Phoenix (Romanian band)

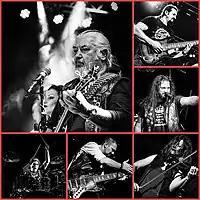
"From top-left, clockwise:"Nicu Covaci, Cristi Gram, Costin Adam, Lavinia Săteanu, Vlady Săteanu, Flavius Hosu

Phoenix (also known as Trupa Phoenix in Romania) or for a short time Sfinții ( The Saints) is a Romanian rock band formed in 1962 in Timișoara by guitarists Nicu Covaci and Kamocsa Béla. Guitarist Claudiu Rotaru, vocalist Florin "Moni" Bordeianu and drummer Ioan "Pilu" Ștefanovici completed the early lineup. The group became famous in Romania in the 1970s when it started fusing their 1960s rock and roll sound with traditional folk music, thus pioneering the "ethno rock" subgenre.